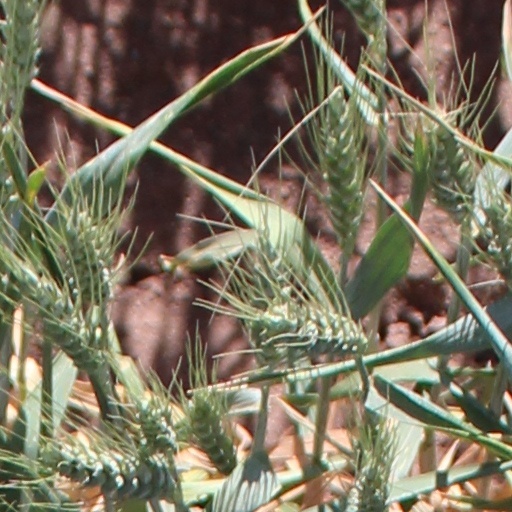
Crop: wheat